Lake State Railway

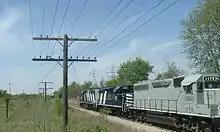
LSRC SD40 and GP40s heading north along Neff Road near Mt. Morris in northern Genesee County, MI

Lake State Railway is a railroad operating in the Saginaw Valley and northeastern quadrant of the Lower Peninsula of Michigan. The railroad moves large quantities of aggregate and limestone, as well as coal, grain, and chemical products. Some of the company's largest customers include Dow Chemical Company, S. C. Johnson & Son, Lafarge, ConAgra Foods, Archer Daniels Midland, Conrad Yelvington Distributors, and Consumers Energy.